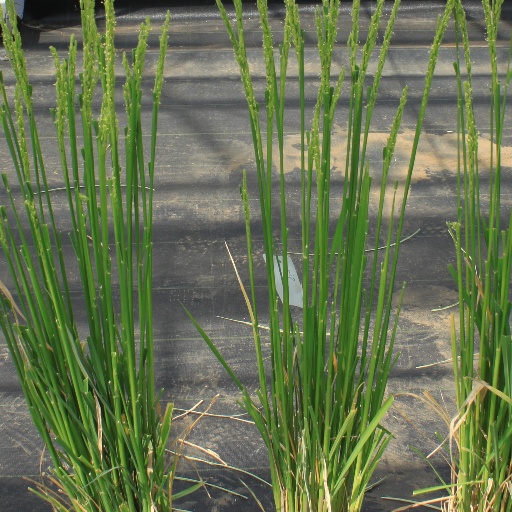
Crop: rice